Johnny O'Brien

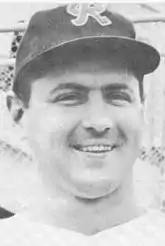
O'Brien with 1960 Seattle Rainiers

John Thomas O'Brien (December 11, 1930 – June 13, 2025) was an American second baseman and pitcher in Major League Baseball who played for the Pittsburgh Pirates (1953, 1955–58), St. Louis Cardinals (1958) and Milwaukee Braves (1959). O'Brien batted and threw right-handed. His twin brother, Eddie, was also a major league infielder. In college, O'Brien was an All-American basketball player for Seattle University.